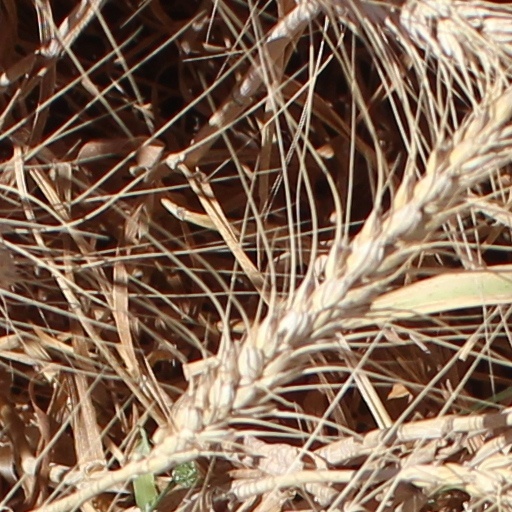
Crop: wheat